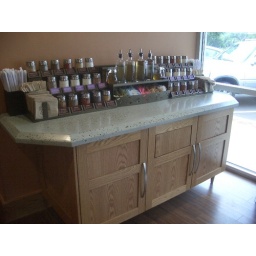
Coffee shop countertops in sage (green) with exposed river stone aggregates